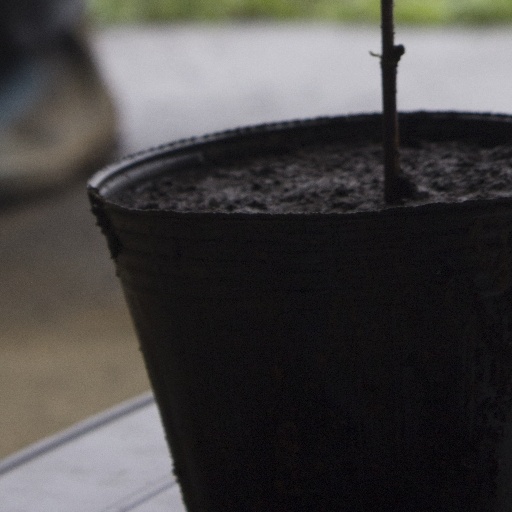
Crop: soybean